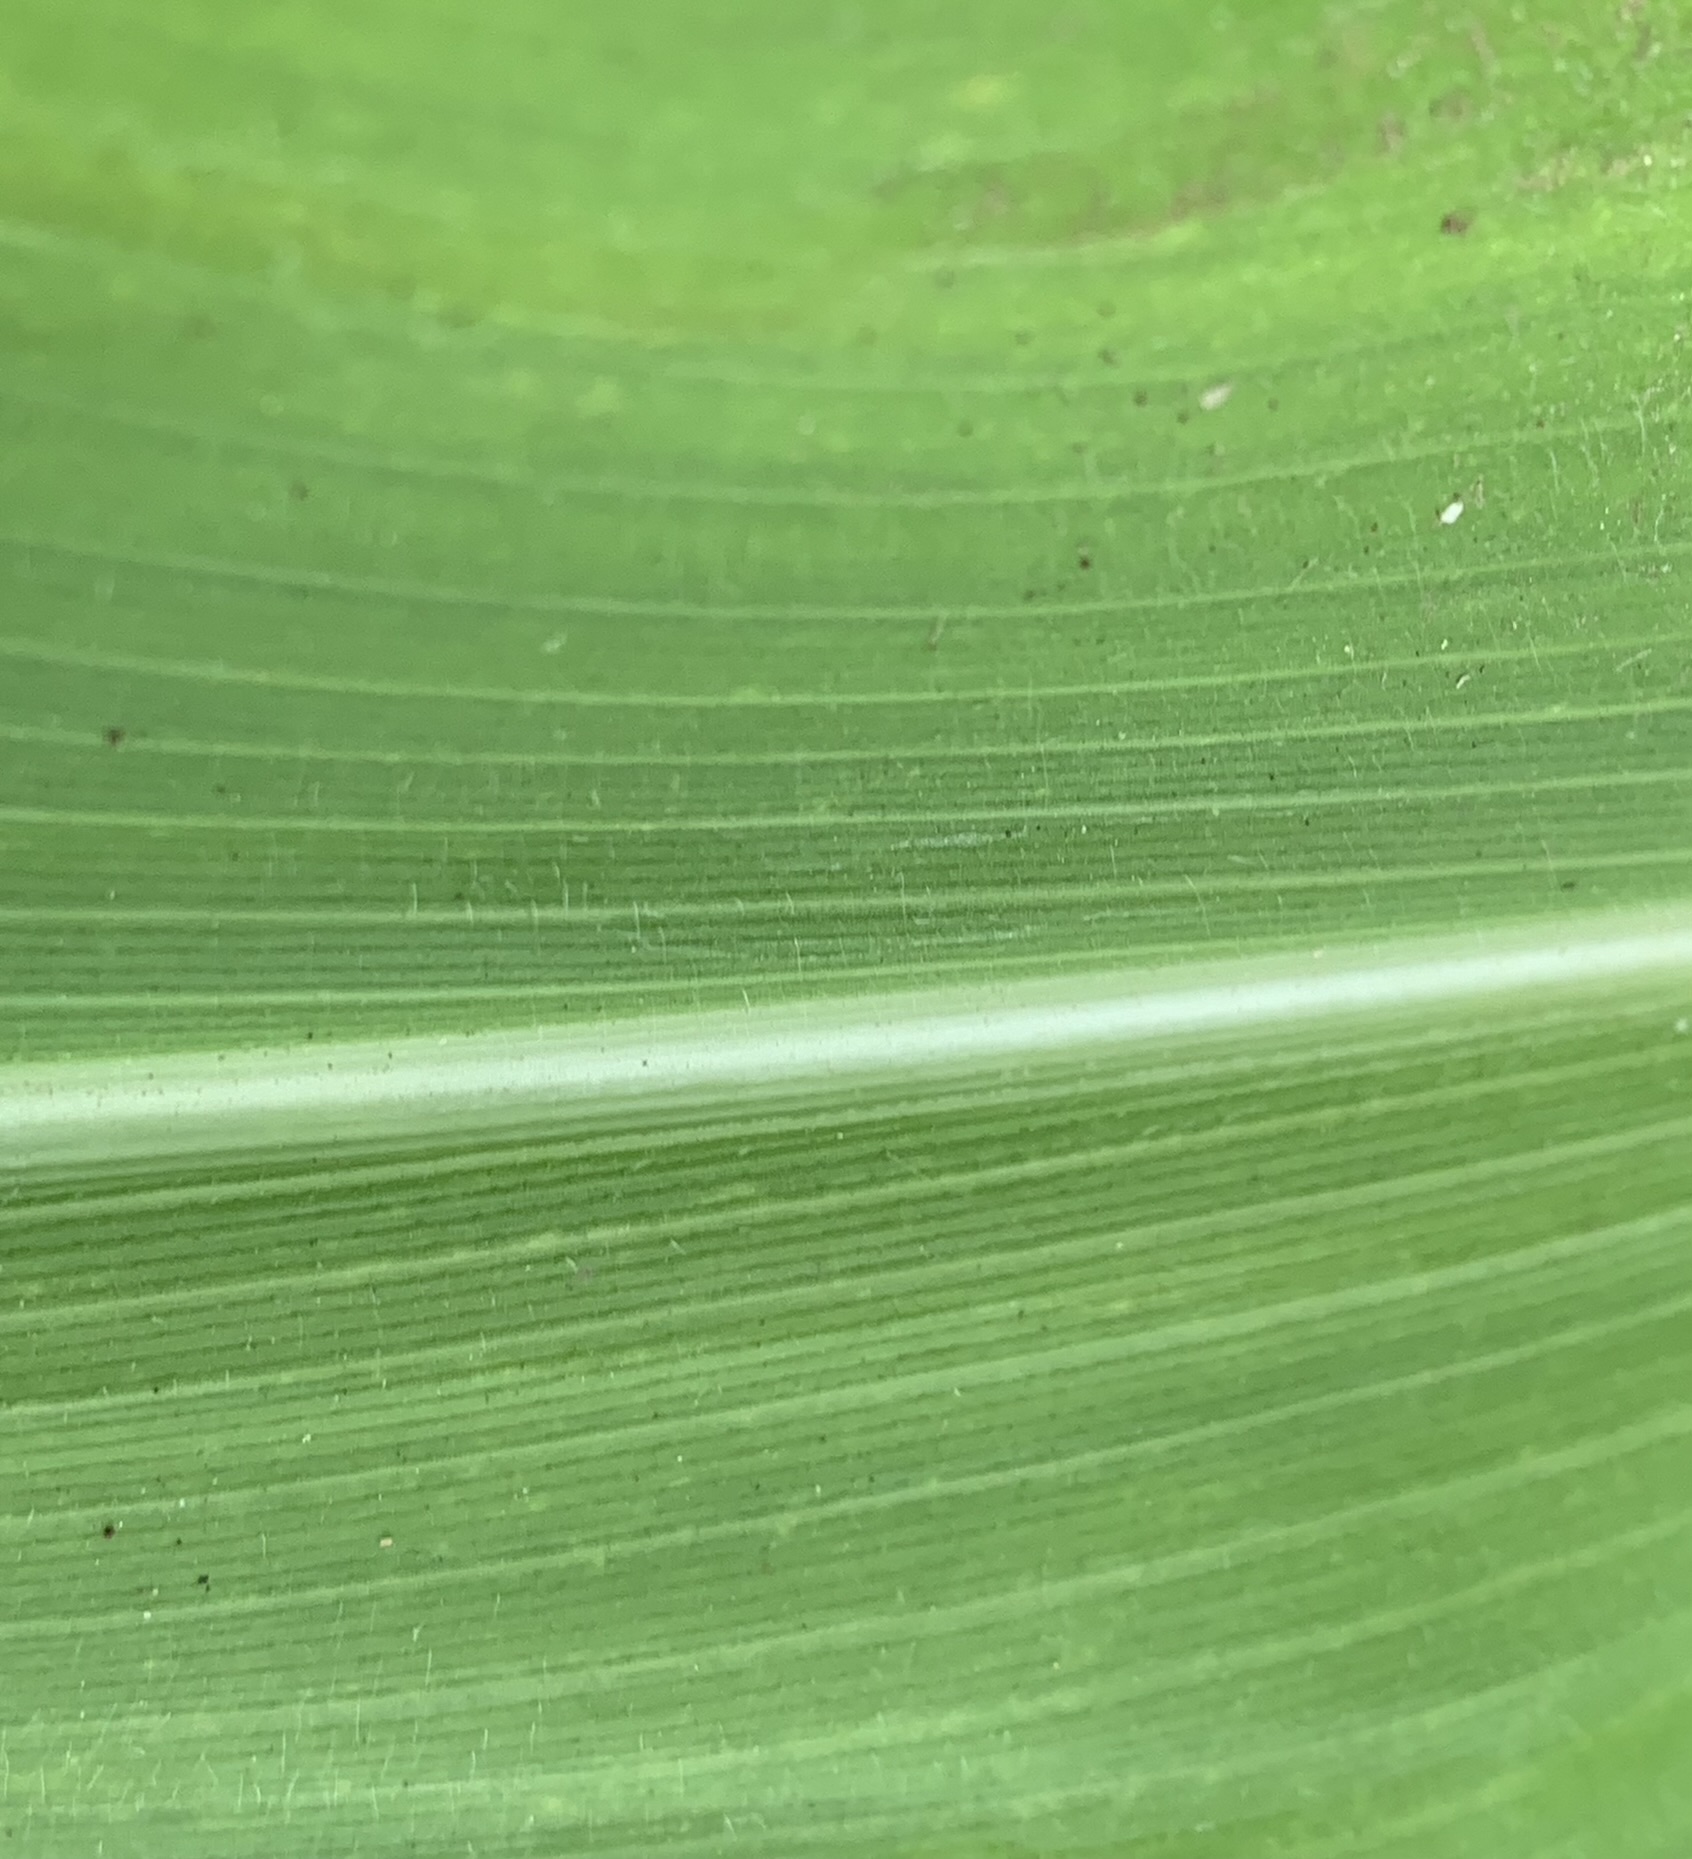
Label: Healthy